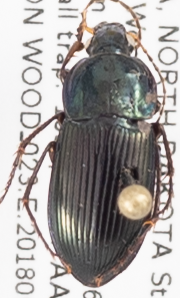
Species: Poecilus lucublandus
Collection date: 2018-09-18
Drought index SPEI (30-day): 0.646
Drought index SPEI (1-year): -0.004
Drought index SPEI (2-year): -0.46